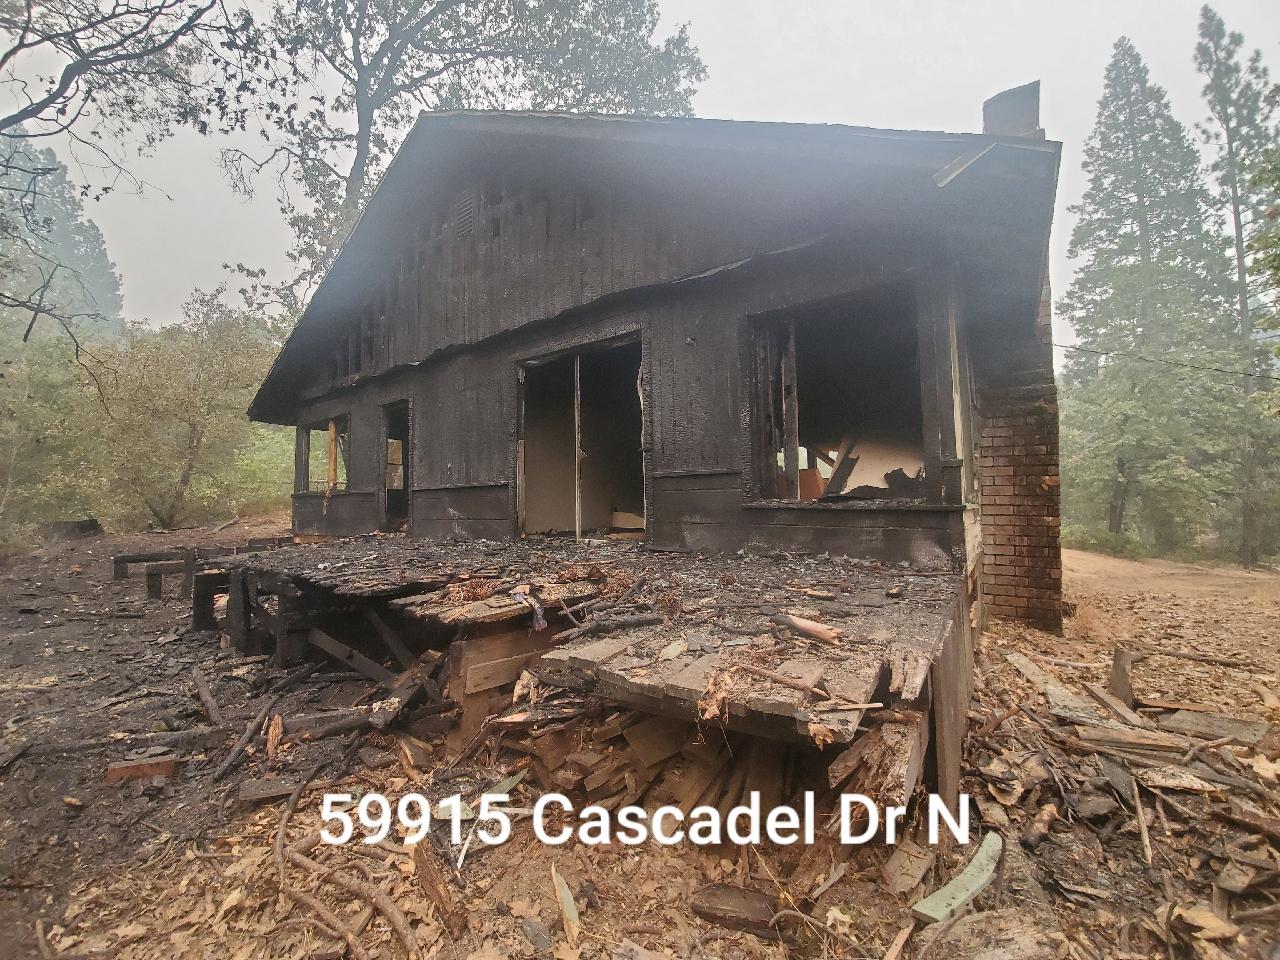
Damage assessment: major